Hoosier cabinet

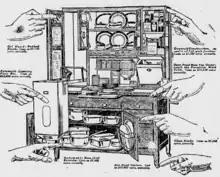
Old drawing of a stand-alone kitchen cabinet with hands pointing to features

A Hoosier cabinet is a stand-alone kitchen cabinet, often on small casters. It is considered an improved version of a baker's cabinet. A baker's cabinet is a table with one or more bins underneath. It has a small work surface and a shallower upper section on top of the table that was used for storing bowls, pans, and kitchen utensils. The Hoosier cabinet expands on the baker's cabinet by offering a pull-out workspace/shelf and storage for everything a cook would need. The base section usually has one large compartment with the slide-out shelf covered in metal that offers more workspace, and several drawers to one side. The top portion is shallower and has several smaller compartments with doors.